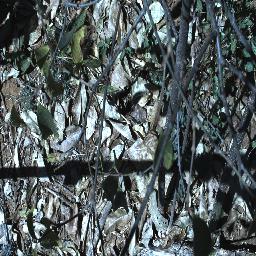
Label: rubber_vine